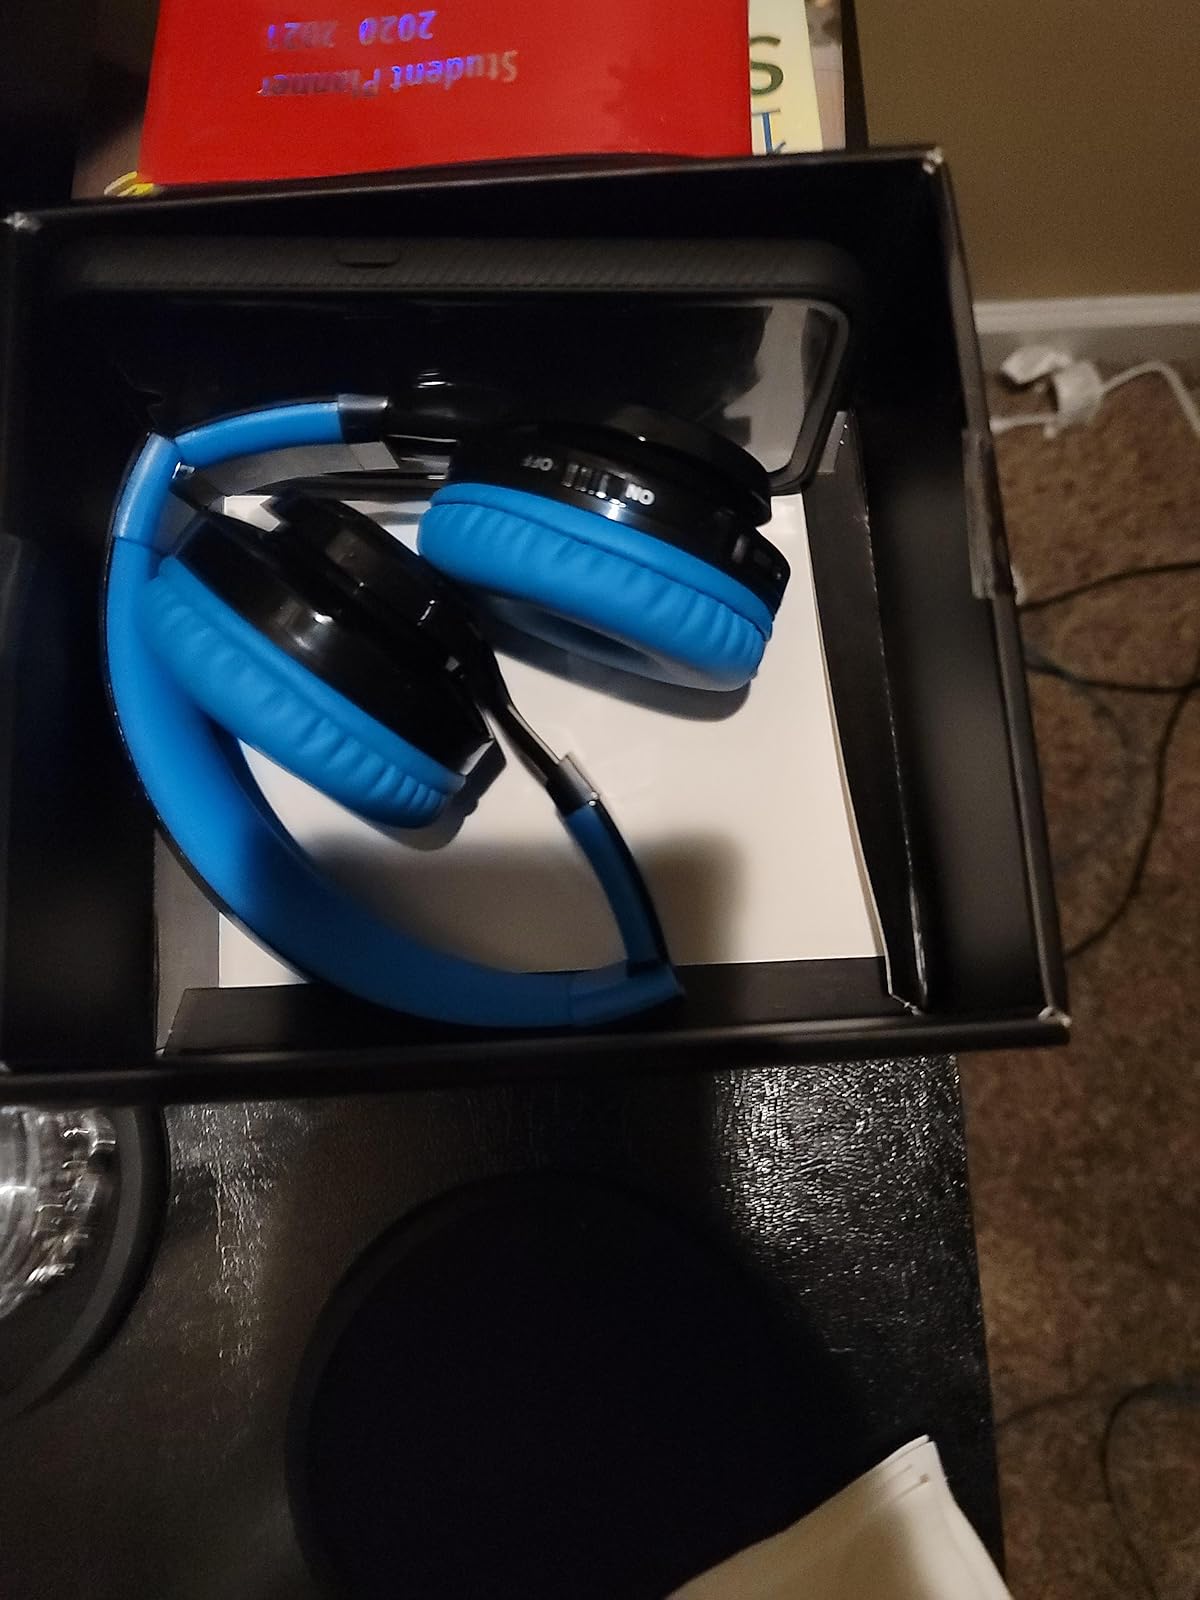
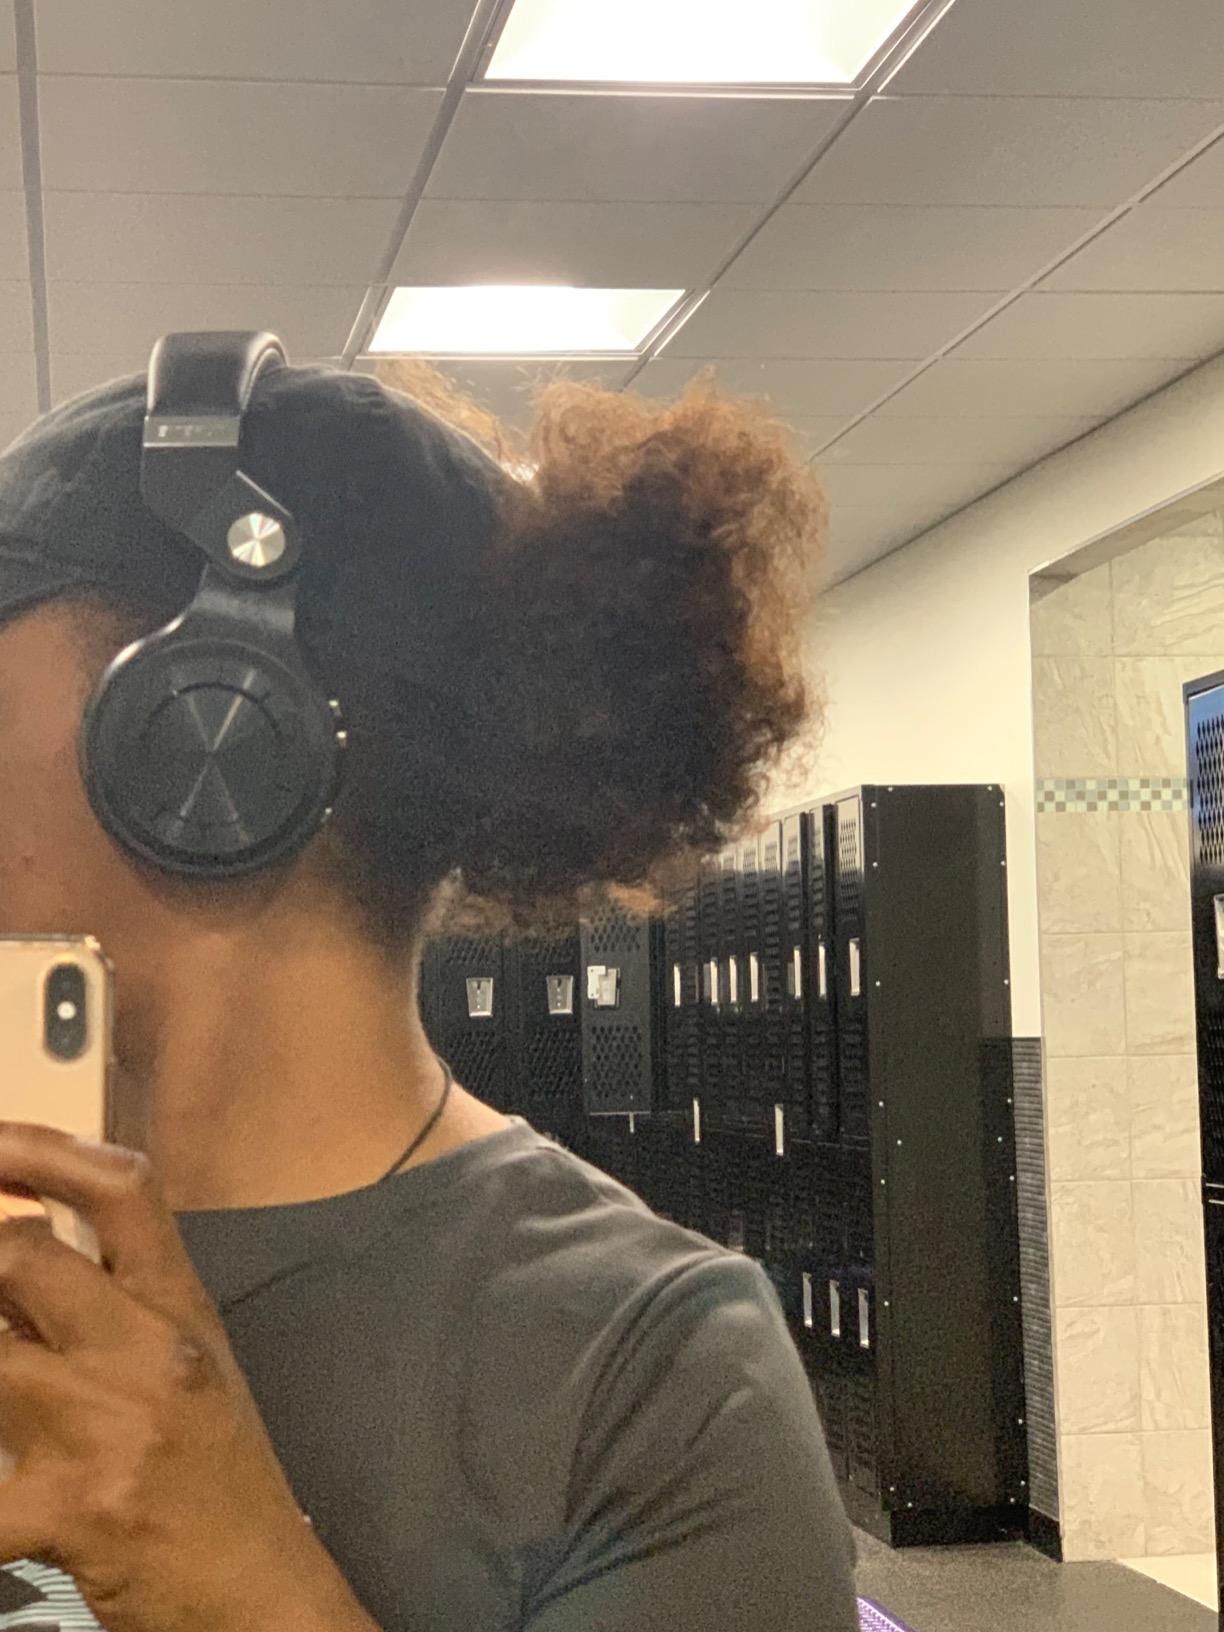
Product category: headphones
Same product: no